Philip Ross

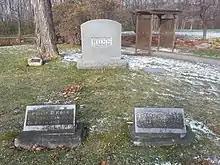
Ross family grave at Beechwood Cemetery

In 1886, Ross became co-owner of the near-bankrupt Ottawa Evening Journal newspaper. In 1891 he bought out his partner and made it into a highly successful and respected paper. He served as its president for 60 years during which time he helped found the Canadian Press newspaper association.